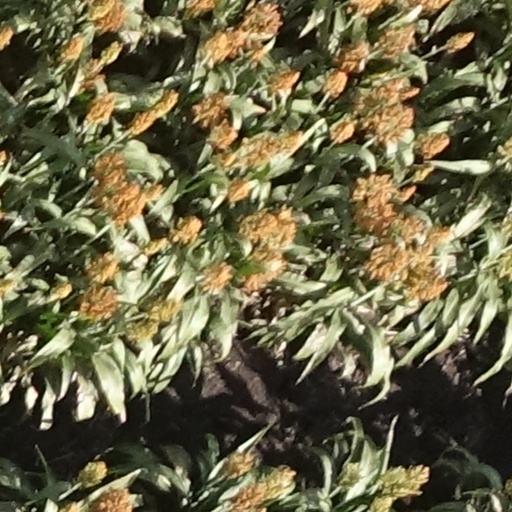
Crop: sorghum